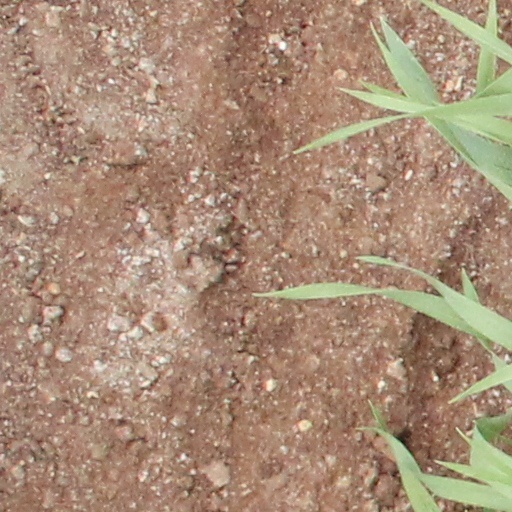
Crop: wheat